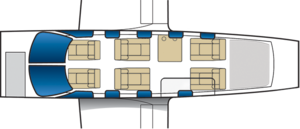
Le TBM 700 est un avion d'affaires français produit par Socata. Il s'agit d'un monomoteur turbopropulsé à aile basse conçu par Socata et Mooney.